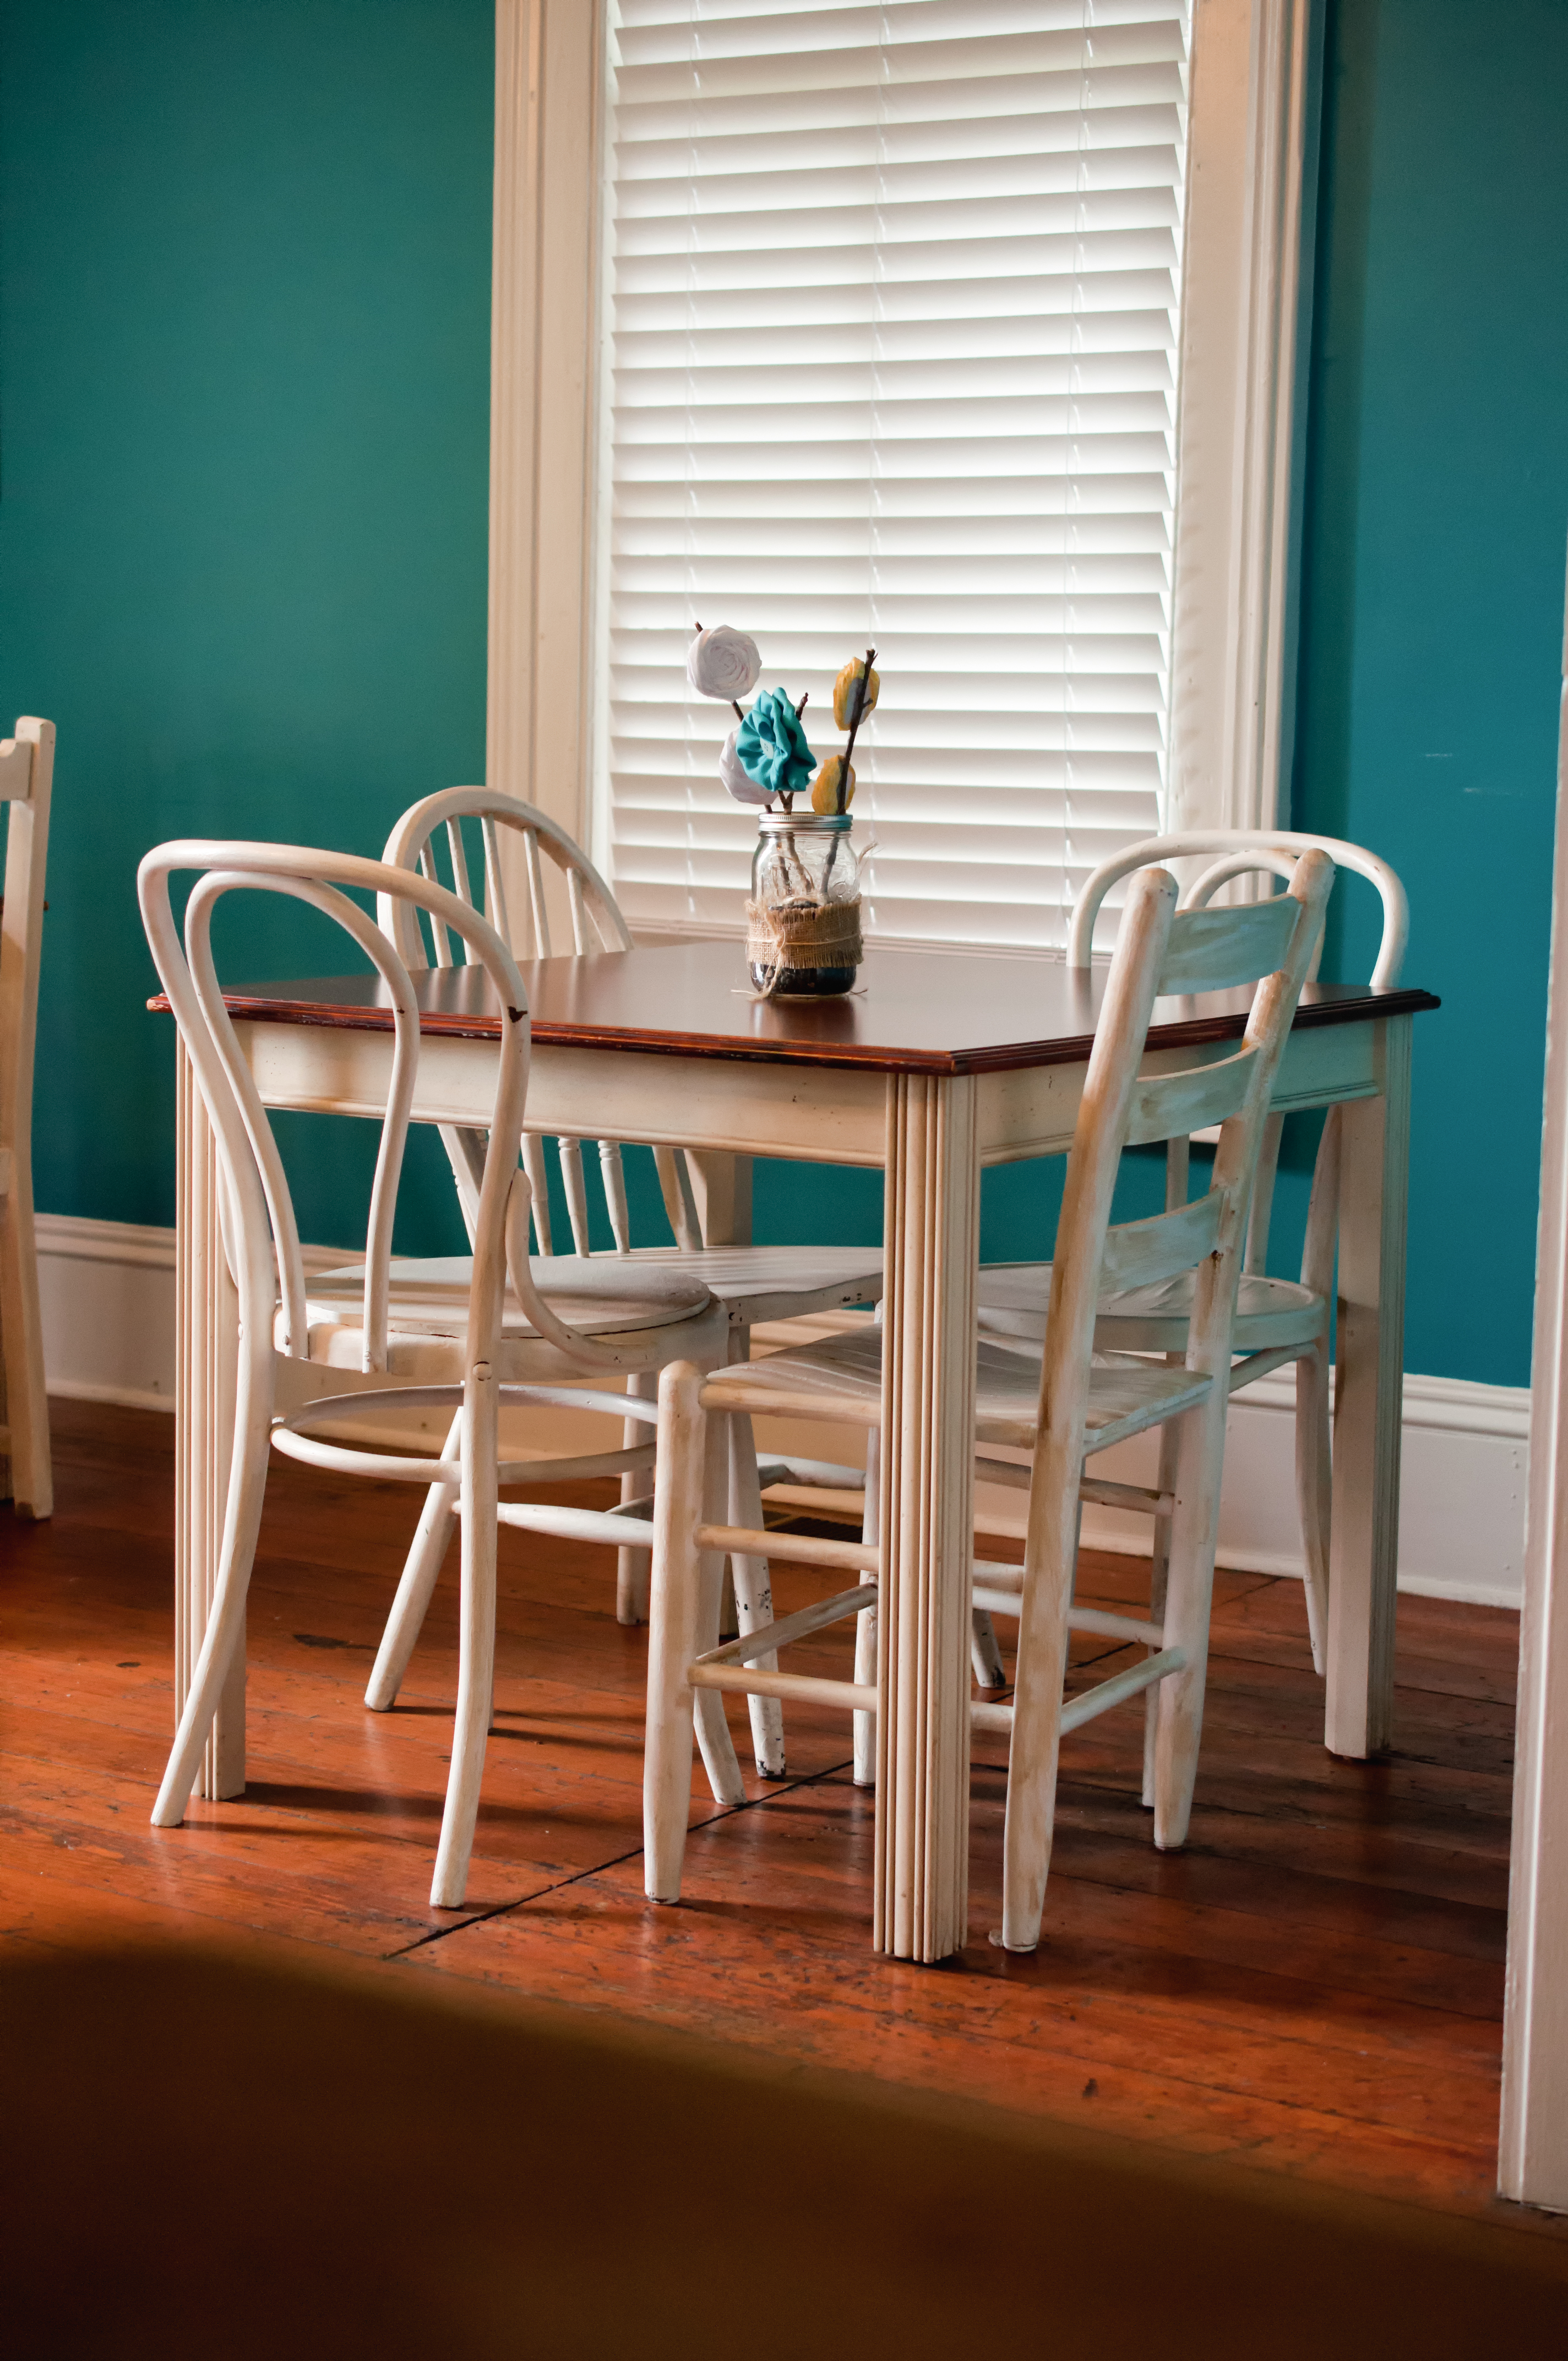
table, wood, chair, floor, home, living room, furniture, room, interior design, chairs, hardwood, dining room, dining table, window covering, furnitures